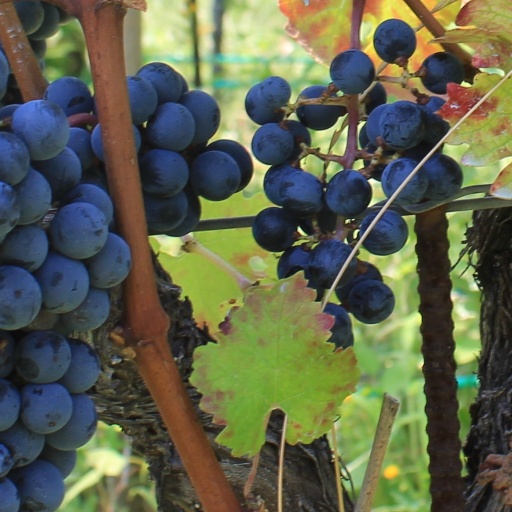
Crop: grape